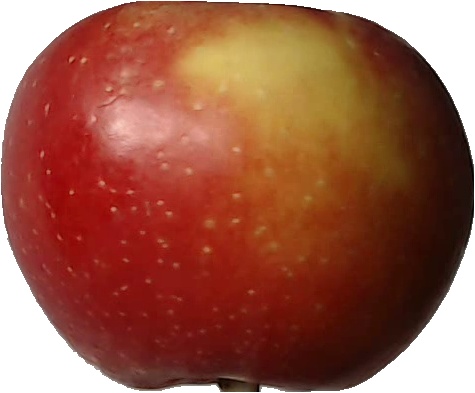
Label: apple_braeburn_1